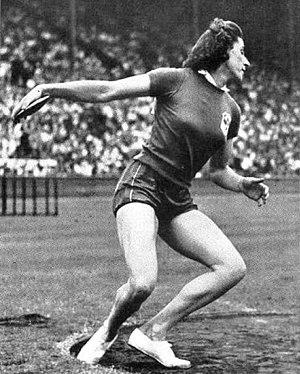
Micheline Ostermeyer championne olympique au lancer du disque à Londres en 1948.
L'épreuve du lancer du disque féminin aux Jeux olympiques d'été de 1948 s'est déroulée le 30 juillet 1948 au Stade de Wembley à Londres, au Royaume-Uni. Elle est remportée par la Française Micheline Ostermeyer.
Les épreuves d'athlétisme des Jeux olympiques d'été de 1948 ont eu lieu du 30 juillet au 7 août 1948 au Stade de Wembley de Londres, au Royaume-Uni. 745 athlètes issus de 53 nations ont pris part aux 33 épreuves du programme.
Micheline Ostermeyer, épouse Ghazarian, née le 23 décembre 1922 à Rang-du-Fliers et morte le 17 octobre 2001 à Bois-Guillaume, est une athlète et une pianiste française.